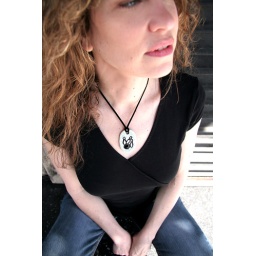
Photo of Surly Kitty. The Surly girl of May 2009 on my website. I took the photo near my home in Hollywood.